Sisenandus of Beja

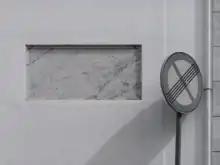
17th-century plaque marking the site of the chapel that formerly held Sisenandus's relics, in Beja.

After the first printed edition of Eulogius's "Memoriale Sanctorum", there was renewed interest in the Martyrs of Córdoba. In the late 16th century, when was Bishop of Córdoba, the city of Beja sent a delegation of procurators to ask the relics of Saint Sisenandus — or, at least, part of them — be brought to his birthplace; both the bishop and Philip II of Spain judged it a suitably devout demonstration of piety, and allowed a radial bone to be brought to Beja in the year 1600. The relic was at first kept under the tabernacle in the Church of Salvador, but then transferred to its own temple. As this chapel fell into disrepair and, eventually, abandonment, the relics were transferred to an altar in the Cathedral of St. James the Great, where they are kept to this day.